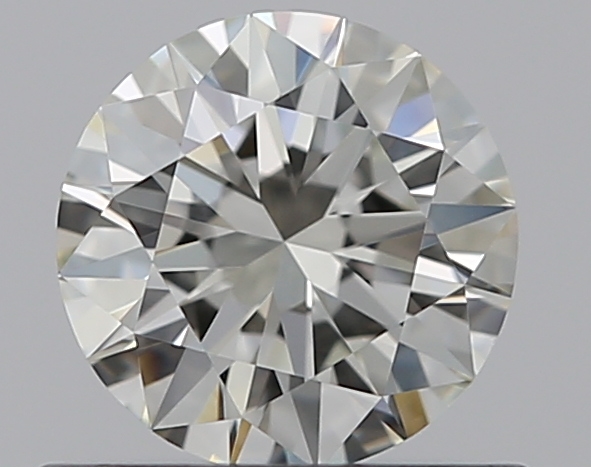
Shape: round
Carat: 0.5
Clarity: VVS1
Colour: J
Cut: EX
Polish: EX
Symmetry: EX
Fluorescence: N
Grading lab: GIA
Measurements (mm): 5.12 x 5.15 x 3.12